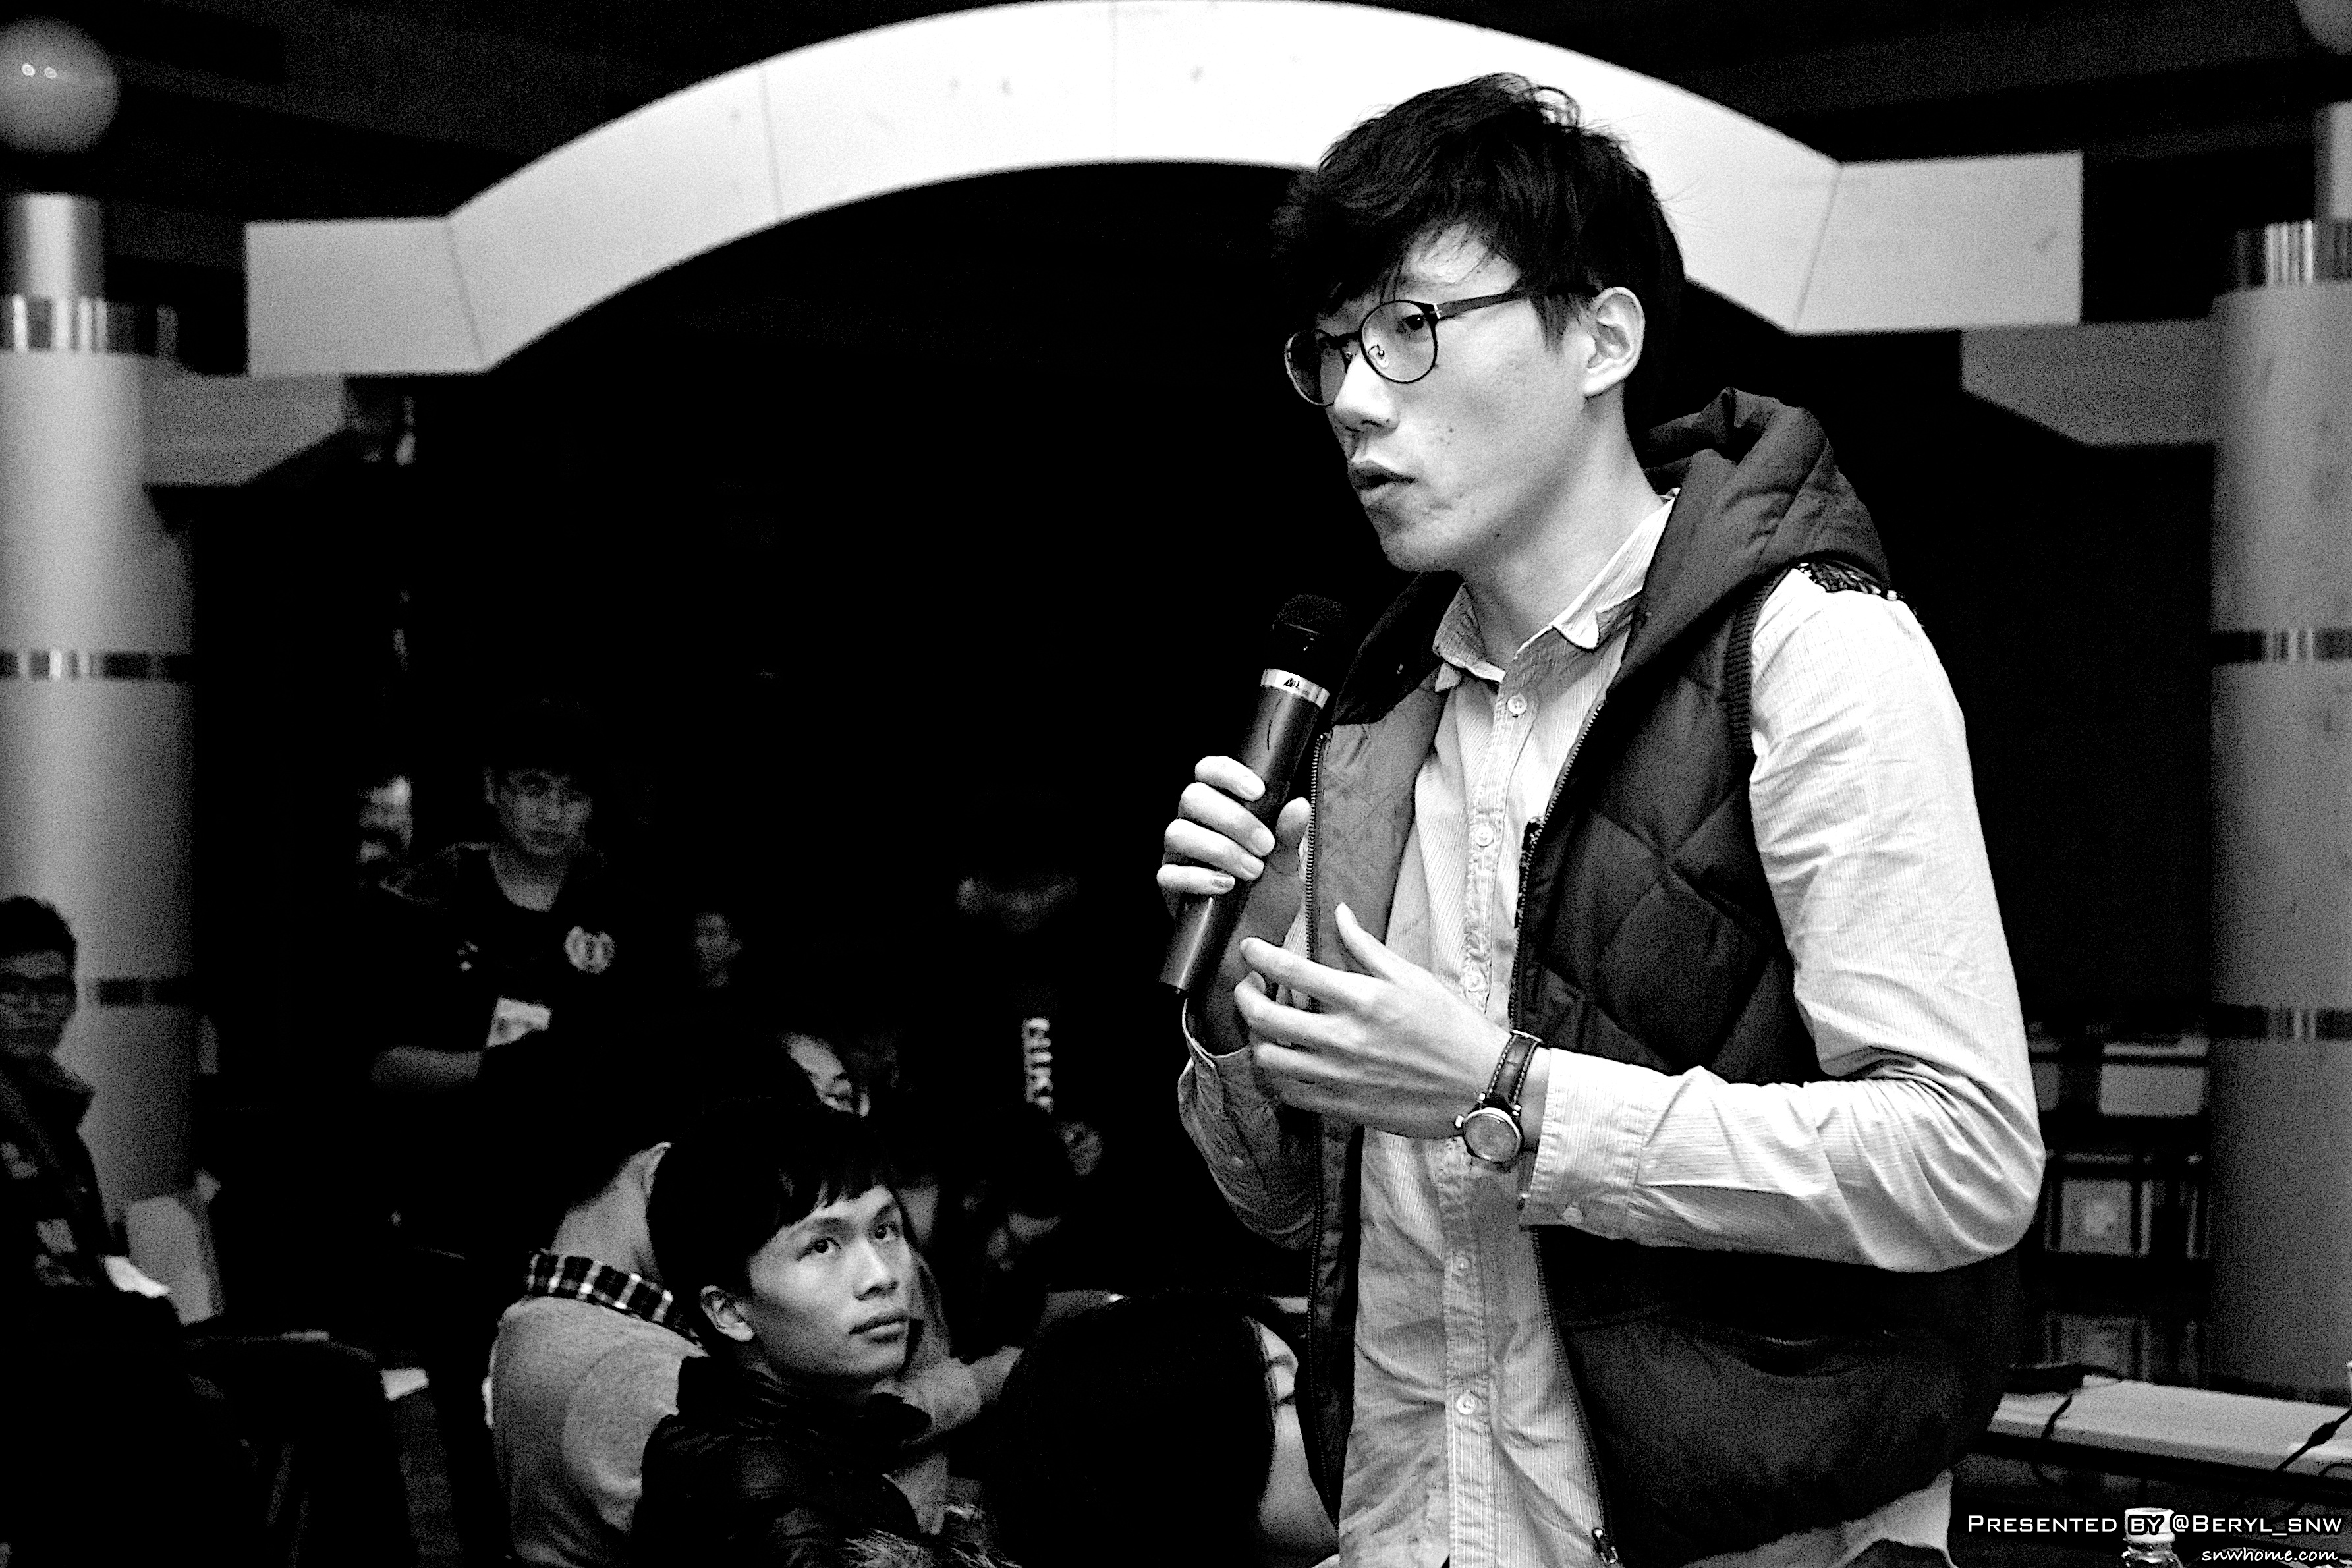
music, black and white, white, camera, photography, fashion, musician, black, monochrome, bw, blackandwhite, students, performance, university, singing, photograph, speech, canton, school, contest, news, china, entertainment, monochrome photography, film noir